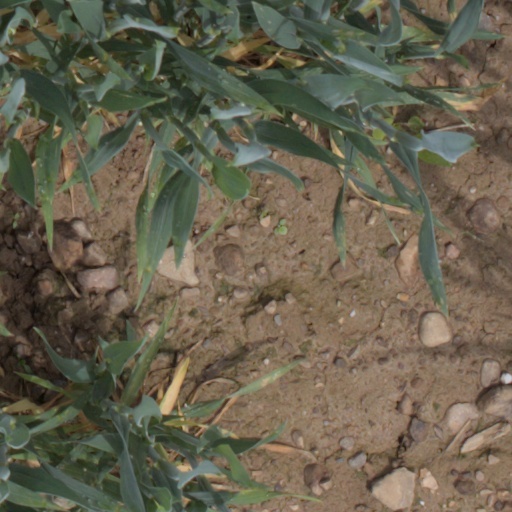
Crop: wheat